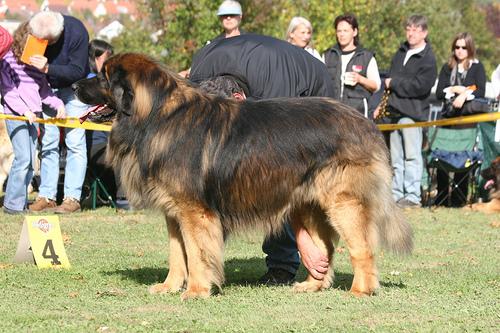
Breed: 214-n000019-Leonberg